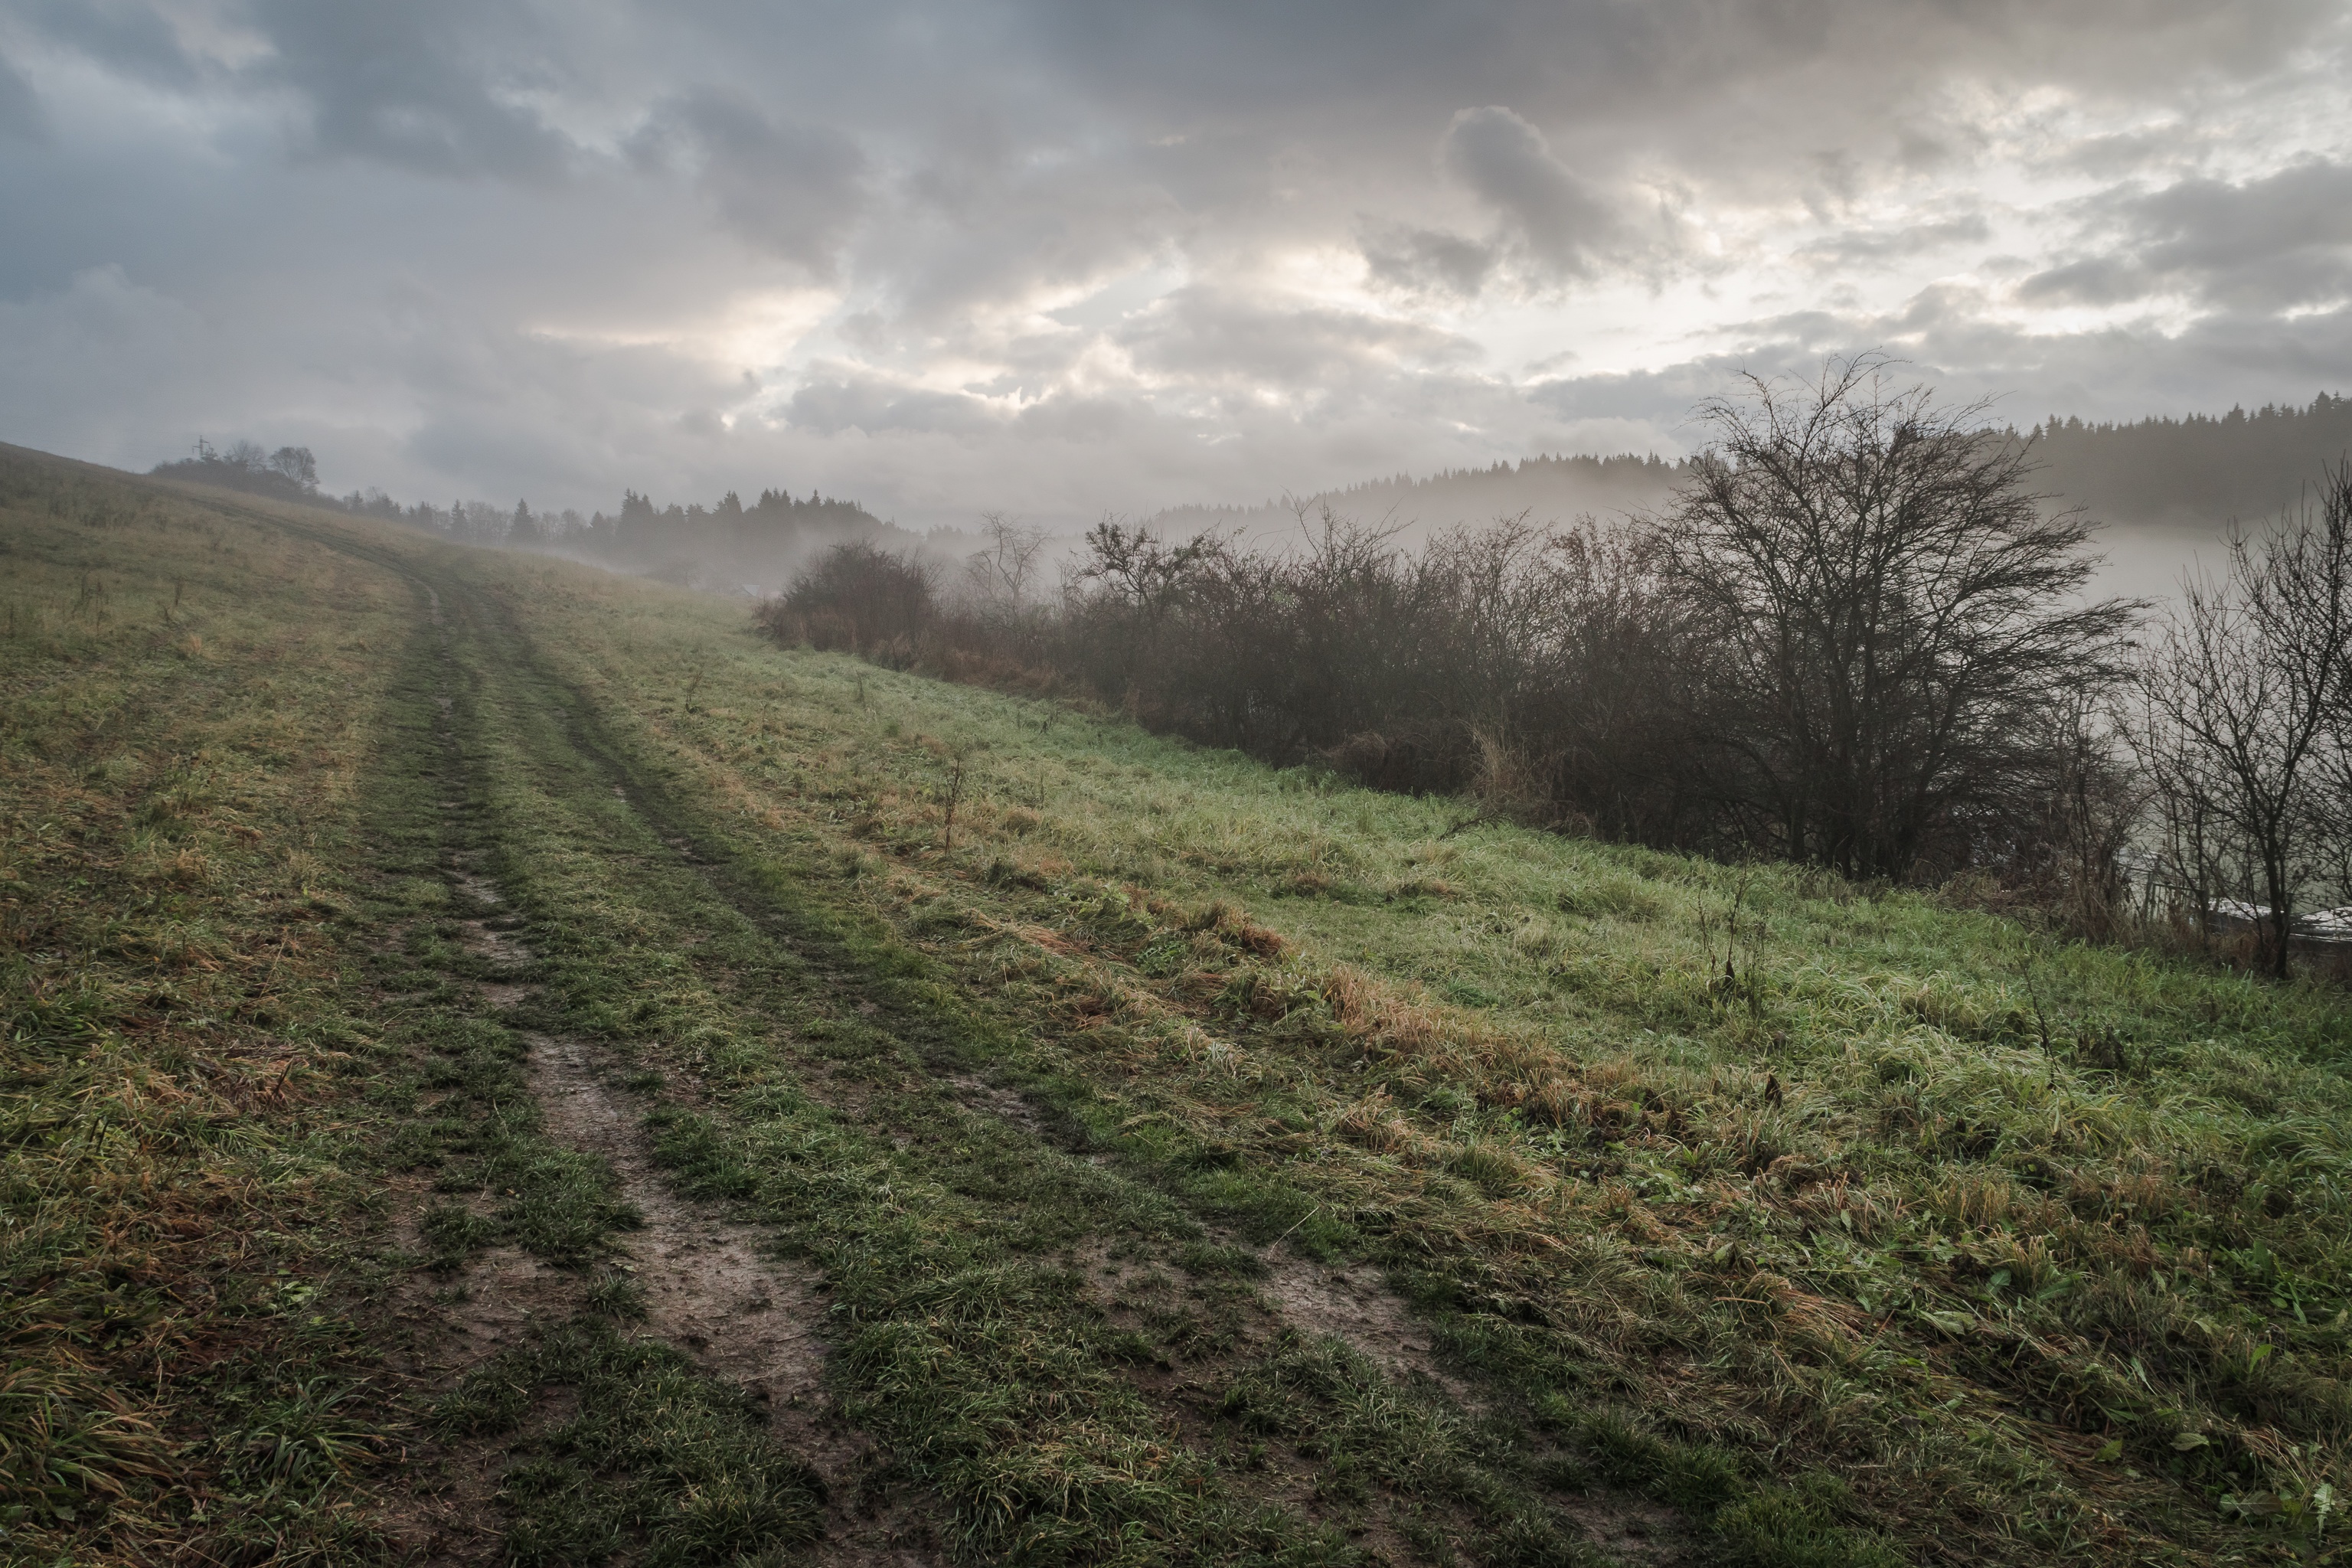
landscape, tree, forest, grass, mountain, field, meadow, prairie, morning, hill, valley, dirt road, pasture, weather, soil, agriculture, plain, grassland, plateau, habitat, ecosystem, rural area, natural environment, atmospheric phenomenon